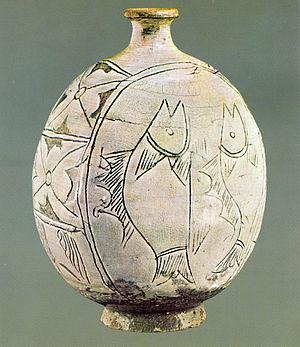
Le buncheong, ou punch'ong est une forme de céramique coréenne en grès, traditionnelle du milieu du XIVᵉ jusqu'au milieu du XVIᵉ siècle.
Les trésors nationaux de Corée du Sud sont un ensemble d'objets et de bâtiments qui ont été reconnus par le gouvernement sud-coréen pour leur exceptionnelle valeur historique, artistique et culturelle.